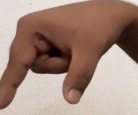
ASL sign: Q